Confederate Monument (Hollywood Forever Cemetery)

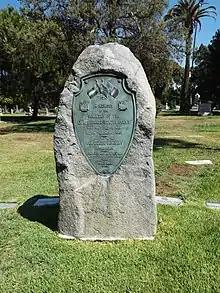
The monument in 2013

The Confederate Monument was a memorial installed in Los Angeles' Hollywood Forever Cemetery, in the U.S. state of California, honoring all Confederates who had died or would die on the Pacific coast. Erected in 1925 in the Confederate section of the cemetery, it was removed in August 2017.